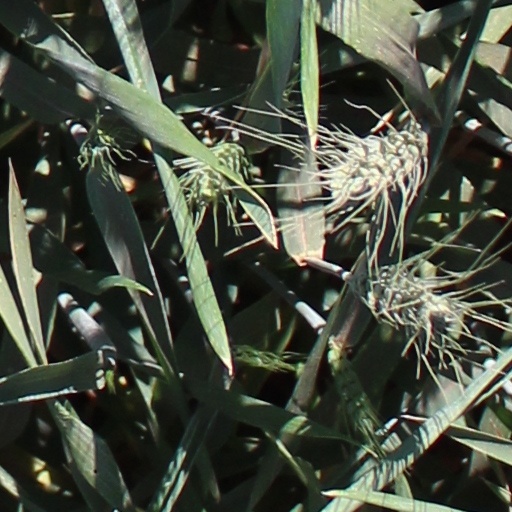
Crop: wheat